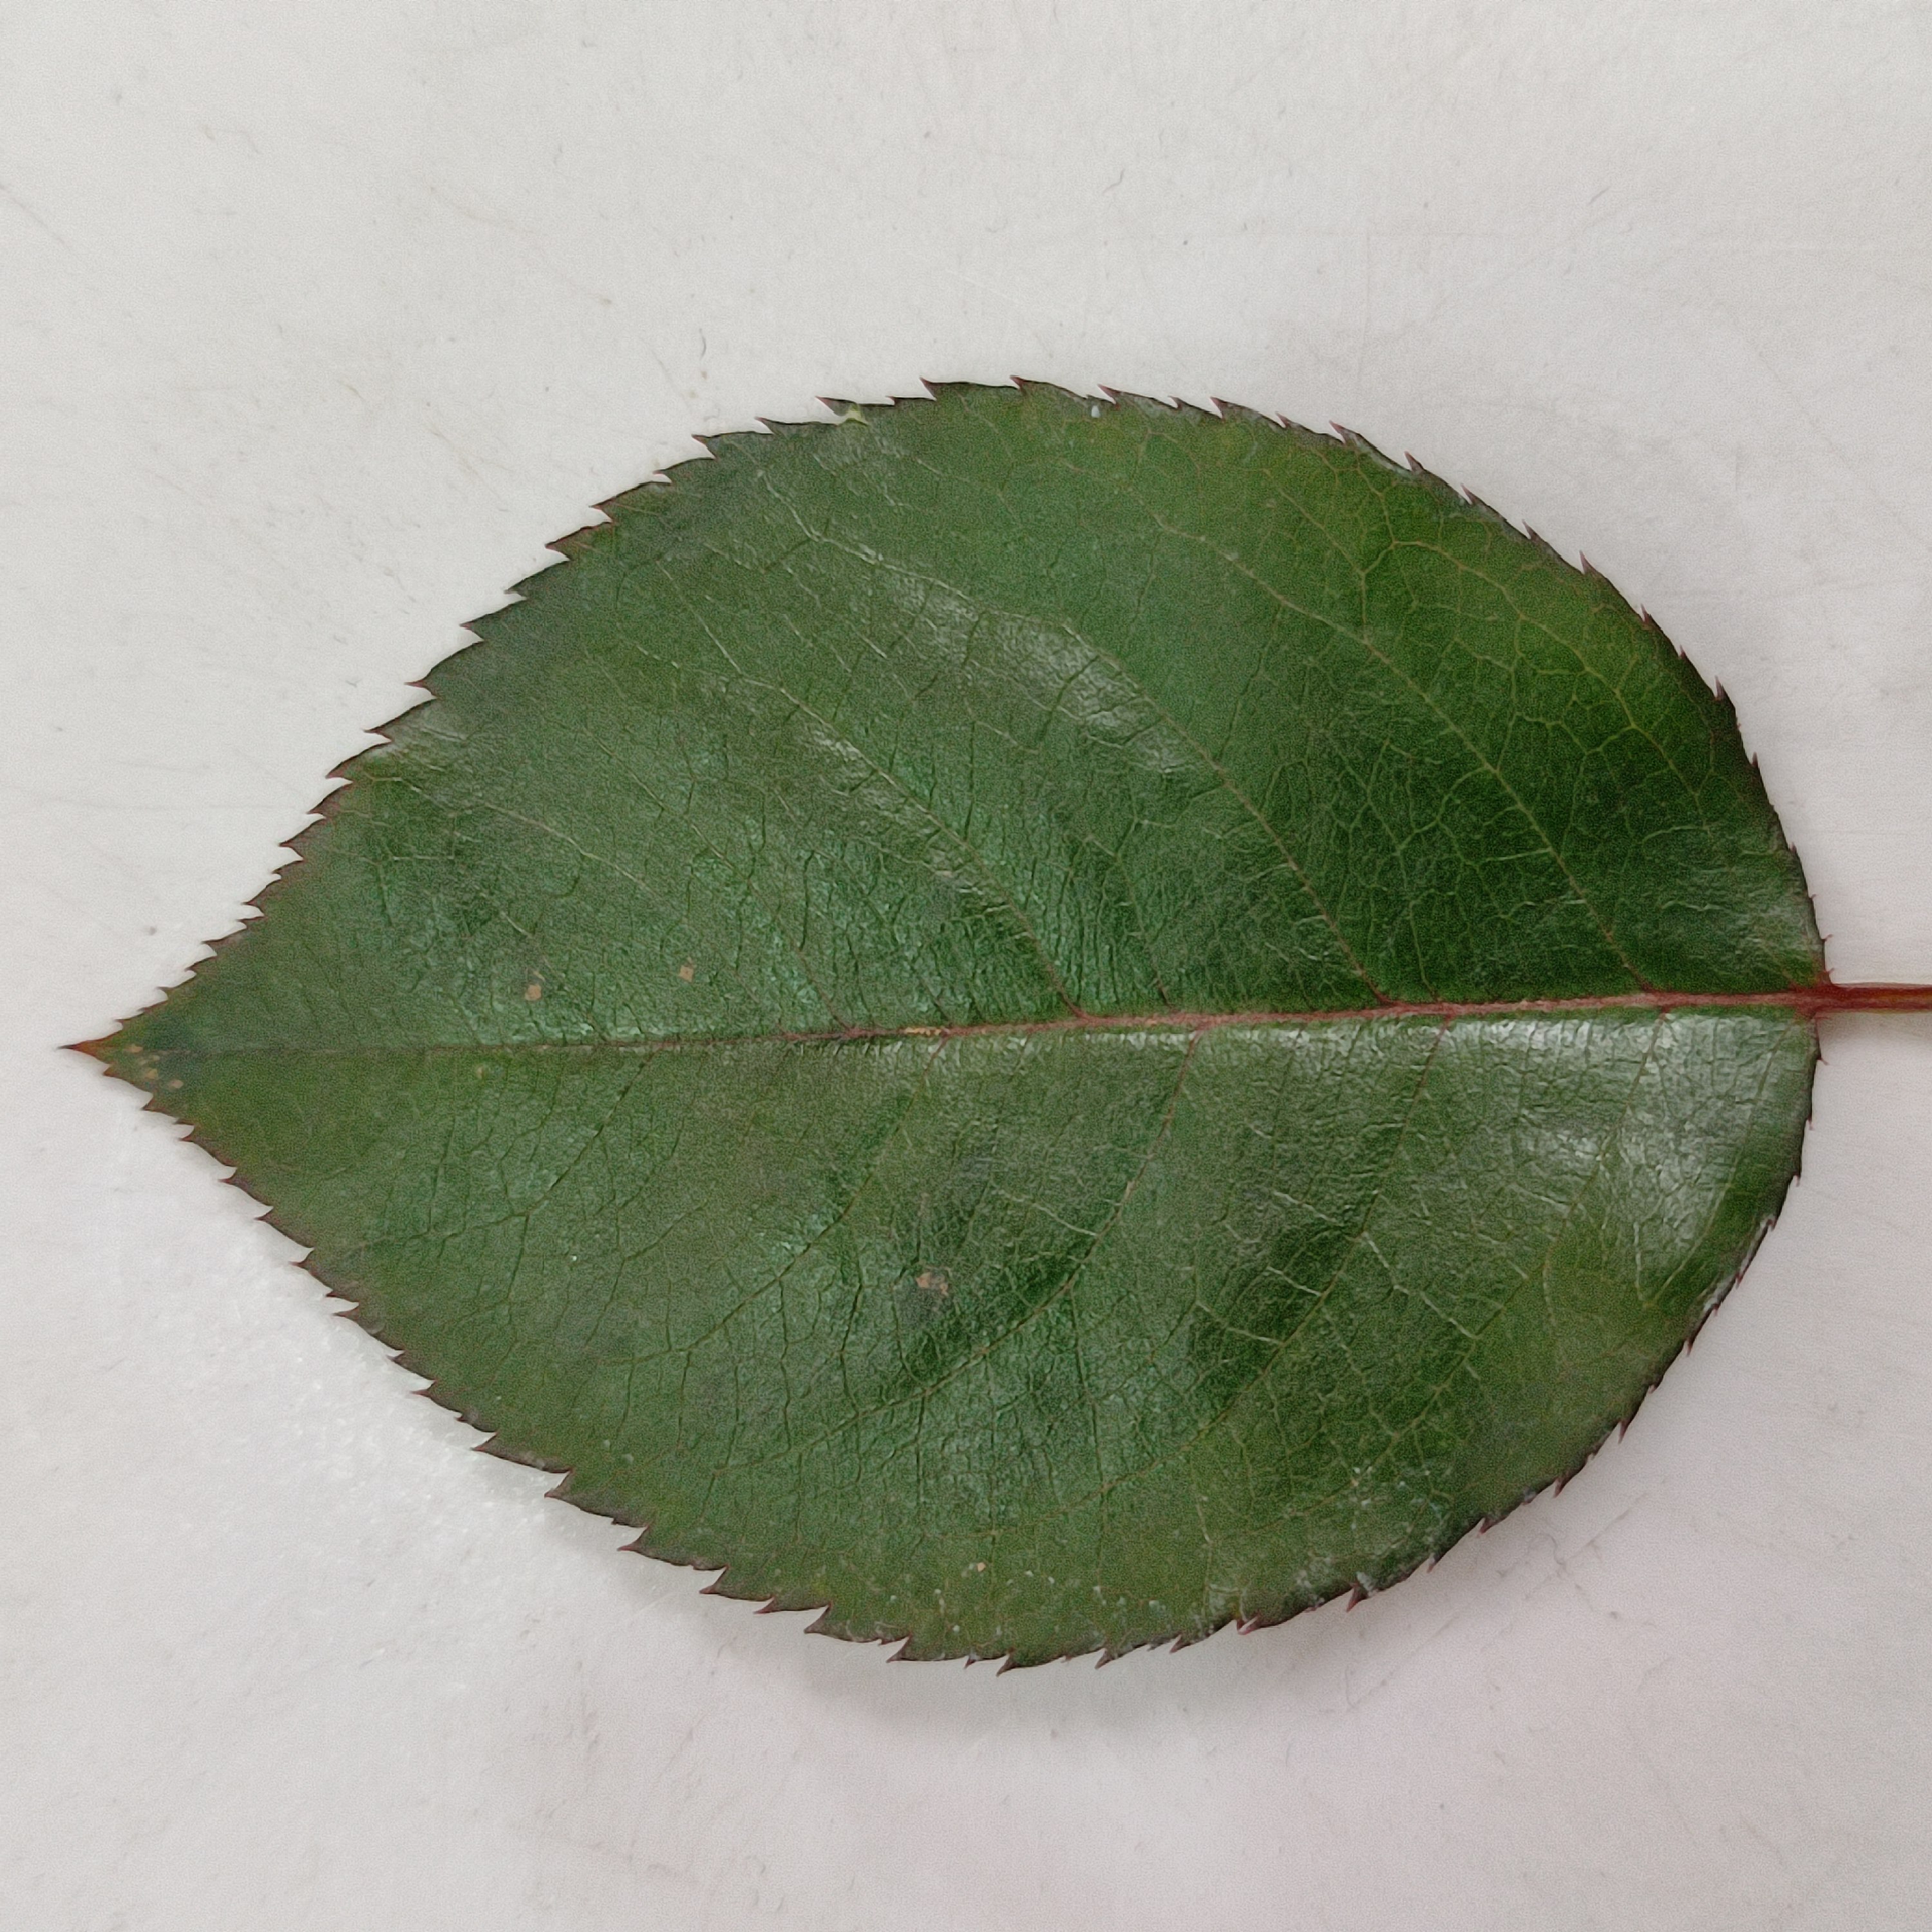
Label: Healthy Leaf